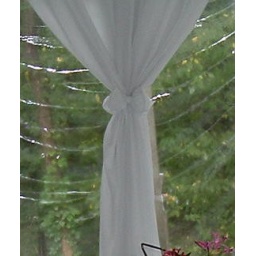
tent-pole drape in front of clear sidewall